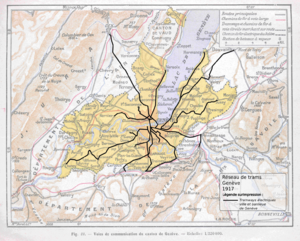
Le tramway de Genève constitue un des trois réseaux de transport en commun de la ville de Genève et de son canton en Suisse. Il est mis en service en 1862 sous forme de tramway à traction hippomobile, remplacé en 1889 par la traction à vapeur puis en 1894 par la traction électrique. Jusqu'à la création de la Compagnie genevoise des tramways électriques en 1900, remplacée par les Transports publics genevois en 1977, le réseau était exploité par plusieurs compagnies. De par sa situation géographique, le réseau est transfrontalier et dessert le territoire français, en l’occurrence l'agglomération d'Annemasse.
La Compagnie genevoise des tramways électriques est une ancienne compagnie de transports urbains privée fondée le 11 août 1899 par M. François Forestier avec un capital de cinq millions de francs.